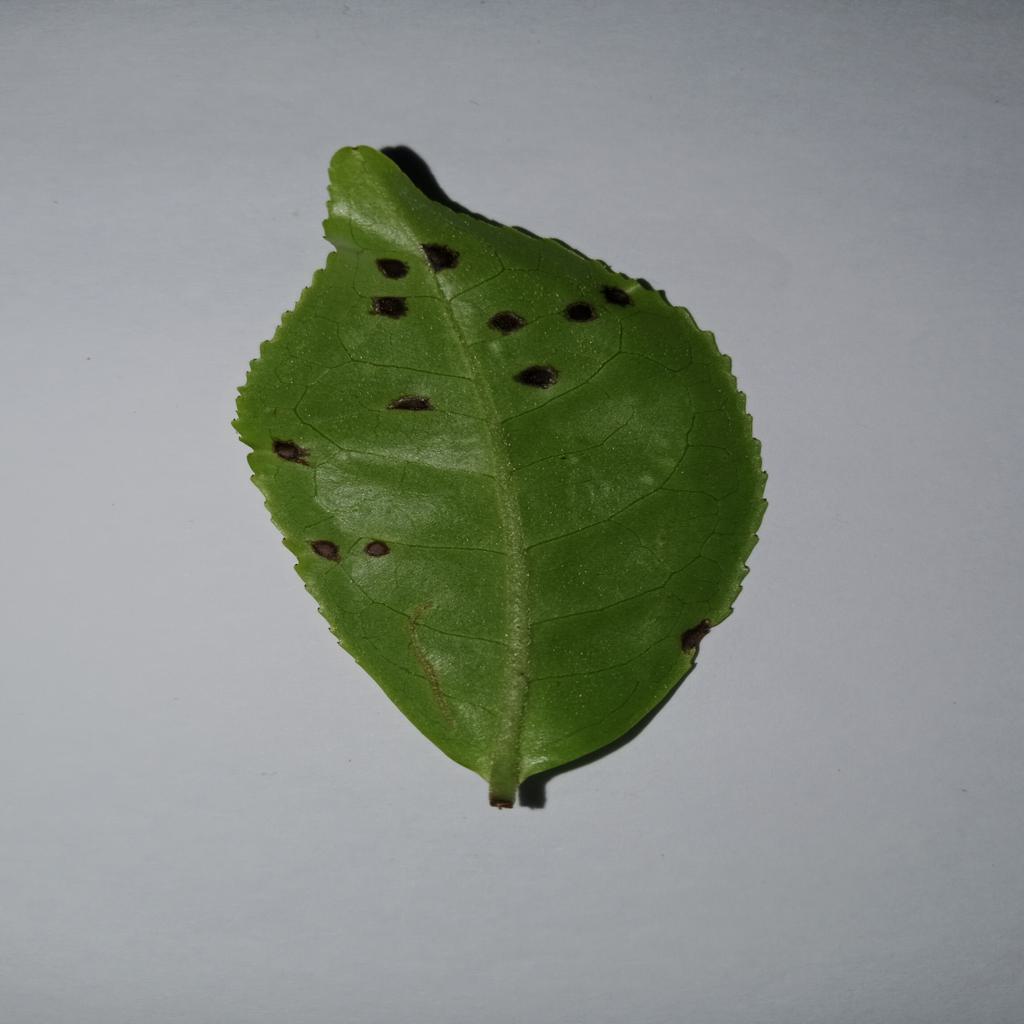
Label: Tea red scab